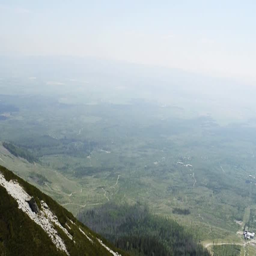
view of the foothills , with a few pine trees standing alone